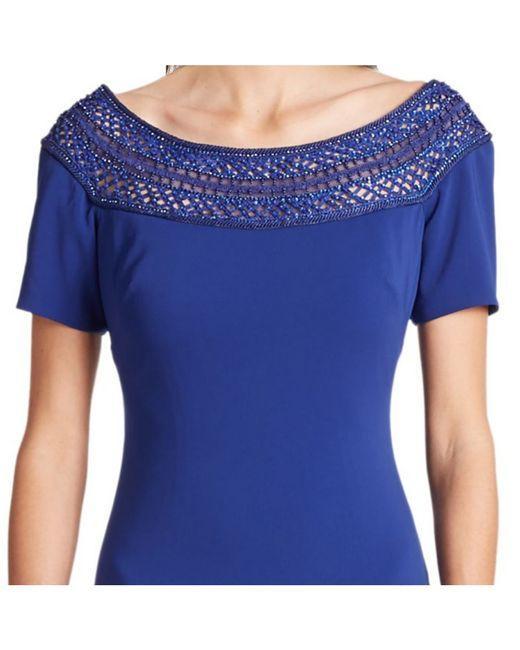
Halbarm königsblaues Baumwoll-Top für Damen